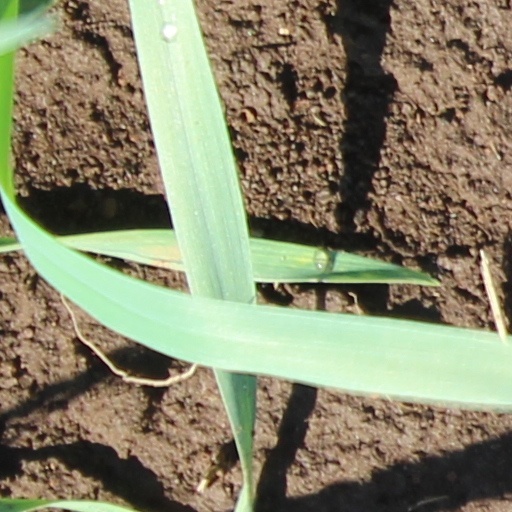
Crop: wheat